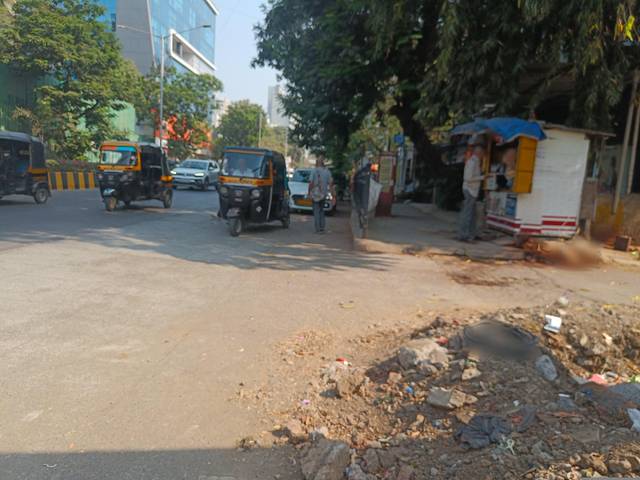
Region: India
Coordinates: 19.218, 72.852